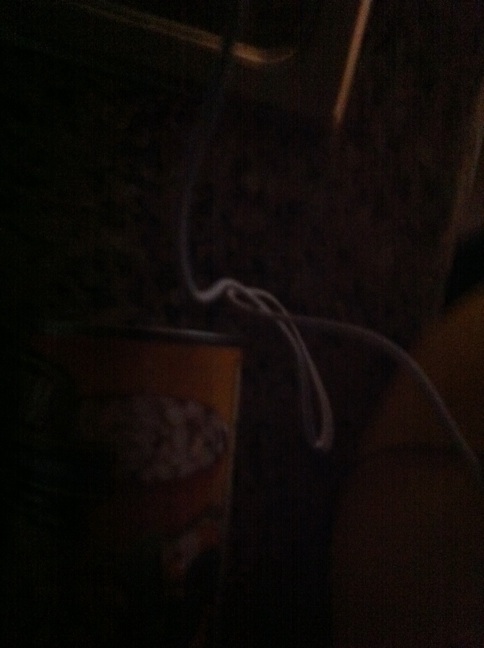Question: What's the product in this can?
Answer: unanswerable